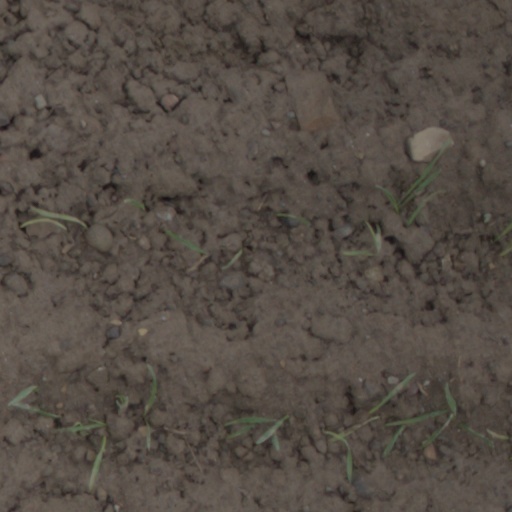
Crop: wheat